Nina Easton

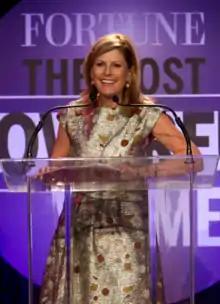
Easton at the 2012 Fortune "Most Powerful Women" summit

Nina Jane Easton (born October 27, 1958) is an American author, journalist, TV commentator, entrepreneur, and film producer. In 2016, she co-founded SellersEaston Media, a private-client storytelling service that chronicles the legacies and impact of leaders in business, public service, and philanthropy. A former senior editor and award-winning columnist for "Fortune" magazine, she chaired "Fortune Most Powerful Women International", with live events in Asia, Europe, Canada, and the U.S., and co-chaired "Fortune Global Forum", which brought together top business and government leaders from around the world.